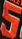
Number: 5